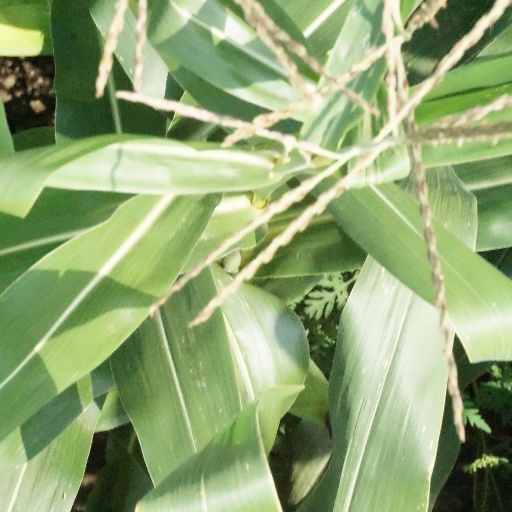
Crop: maize; corn